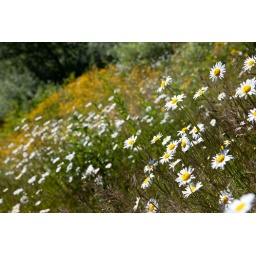
Some wild flowers growing up in the mountains when we did our hike up Mt. Pilchuck a couple weeks ago.